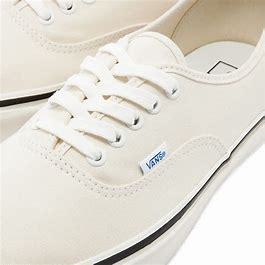
Brand: Vans
Model: UA Authentic 44 DX